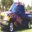
Label: pickup_truck